Appleby Magna

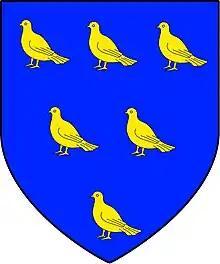

St. Helen's Chapel (also known as the De Appleby Chapel) is the earliest surviving building in the village. It dates from before the early 14th century, but its exact date of construction is unknown. From the mid-14th century it was used as a private chapel for the de Appleby family, Lords of the Manor of Appleby, who resided in the adjacent Manor House (the Moat House). The de Appleby / Appleby Family were Lords of the Manor from the early 12th century until the 16th century.